Sierra Madre de Oaxaca pine–oak forests

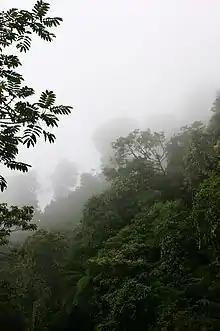
The communal land of the Chinantec Community of Santiago Comaltepec contains cloud forest.

The forests of the Sierra Madre de Oaxaca are one of the last remaining habitats with jaguar and puma in Mexico.